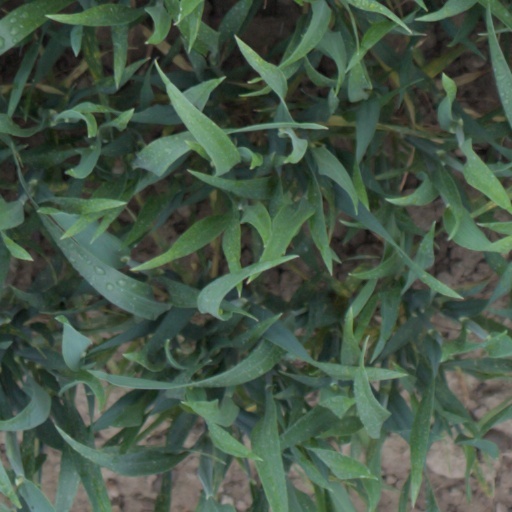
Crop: wheat